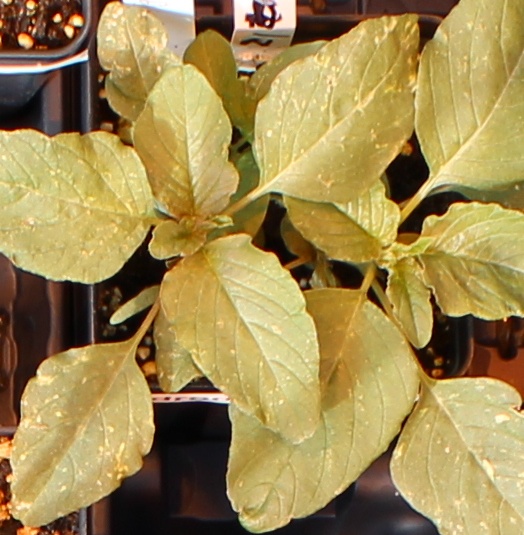
Label: Redroot Pigweed